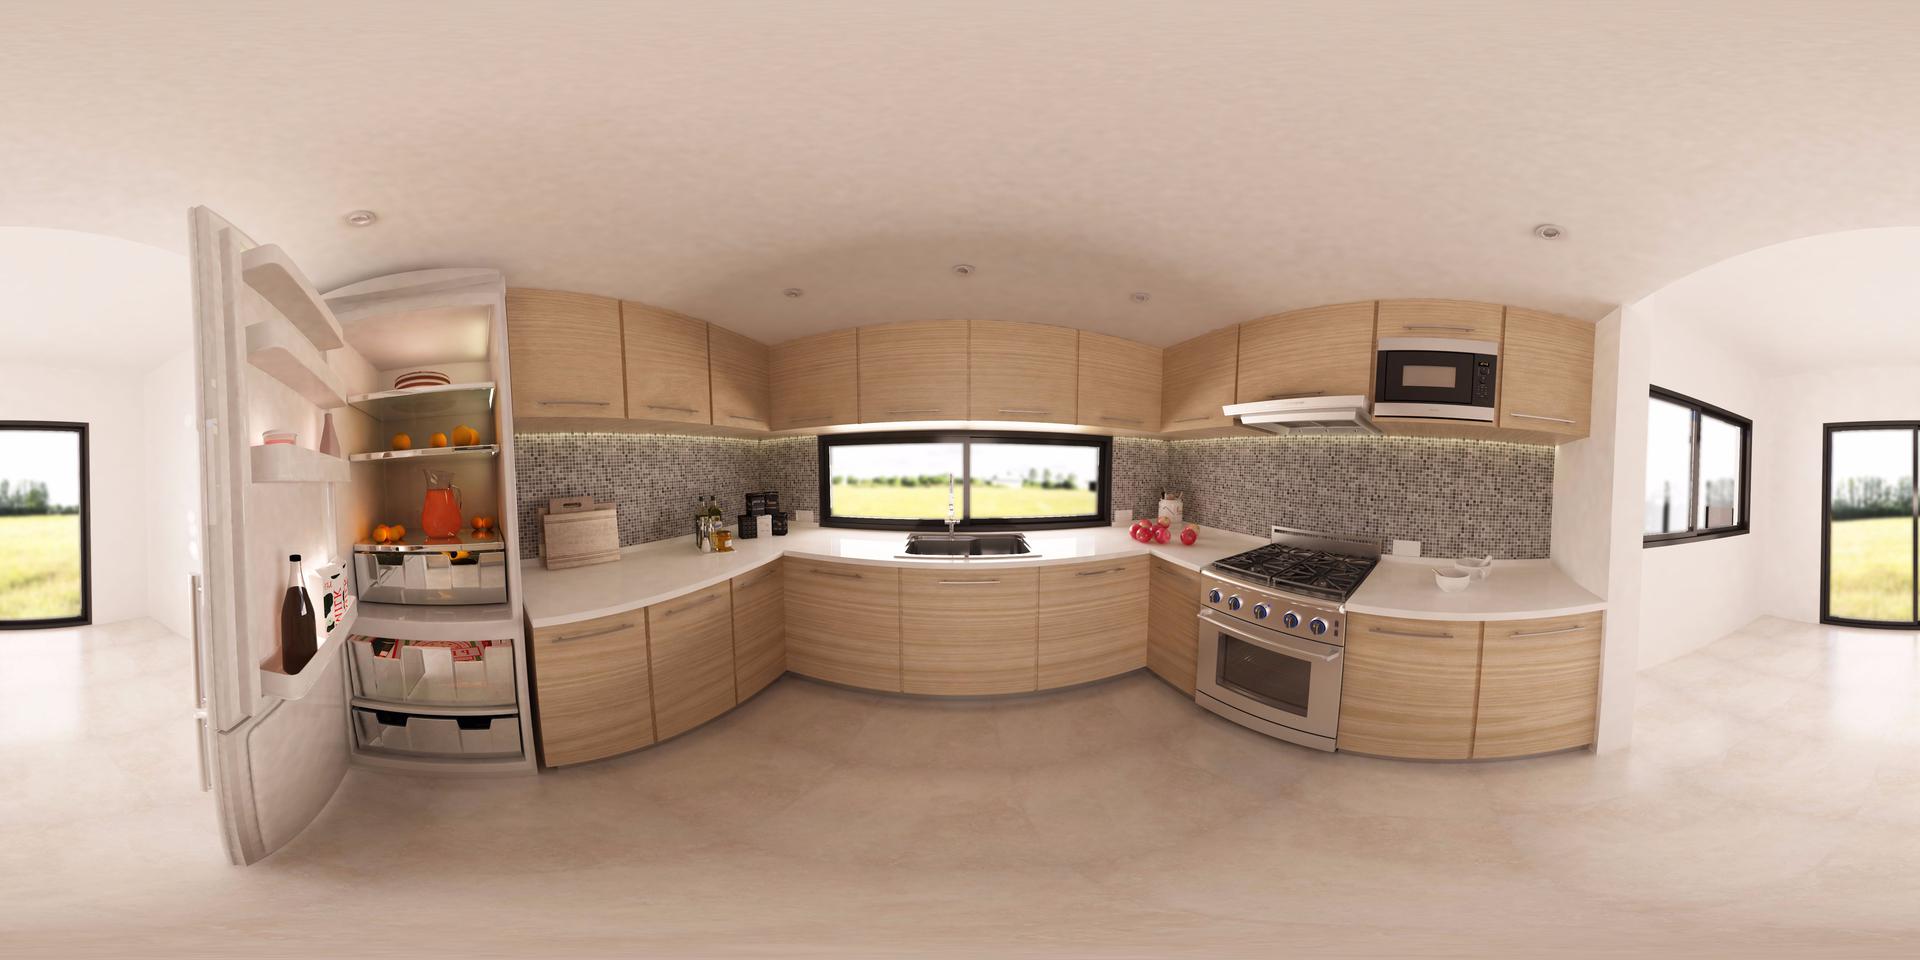
Referred object: the red apples on the counter by the sink

Referred object: turn left to see the open refrigerator

Referred object: the microwave above the stove